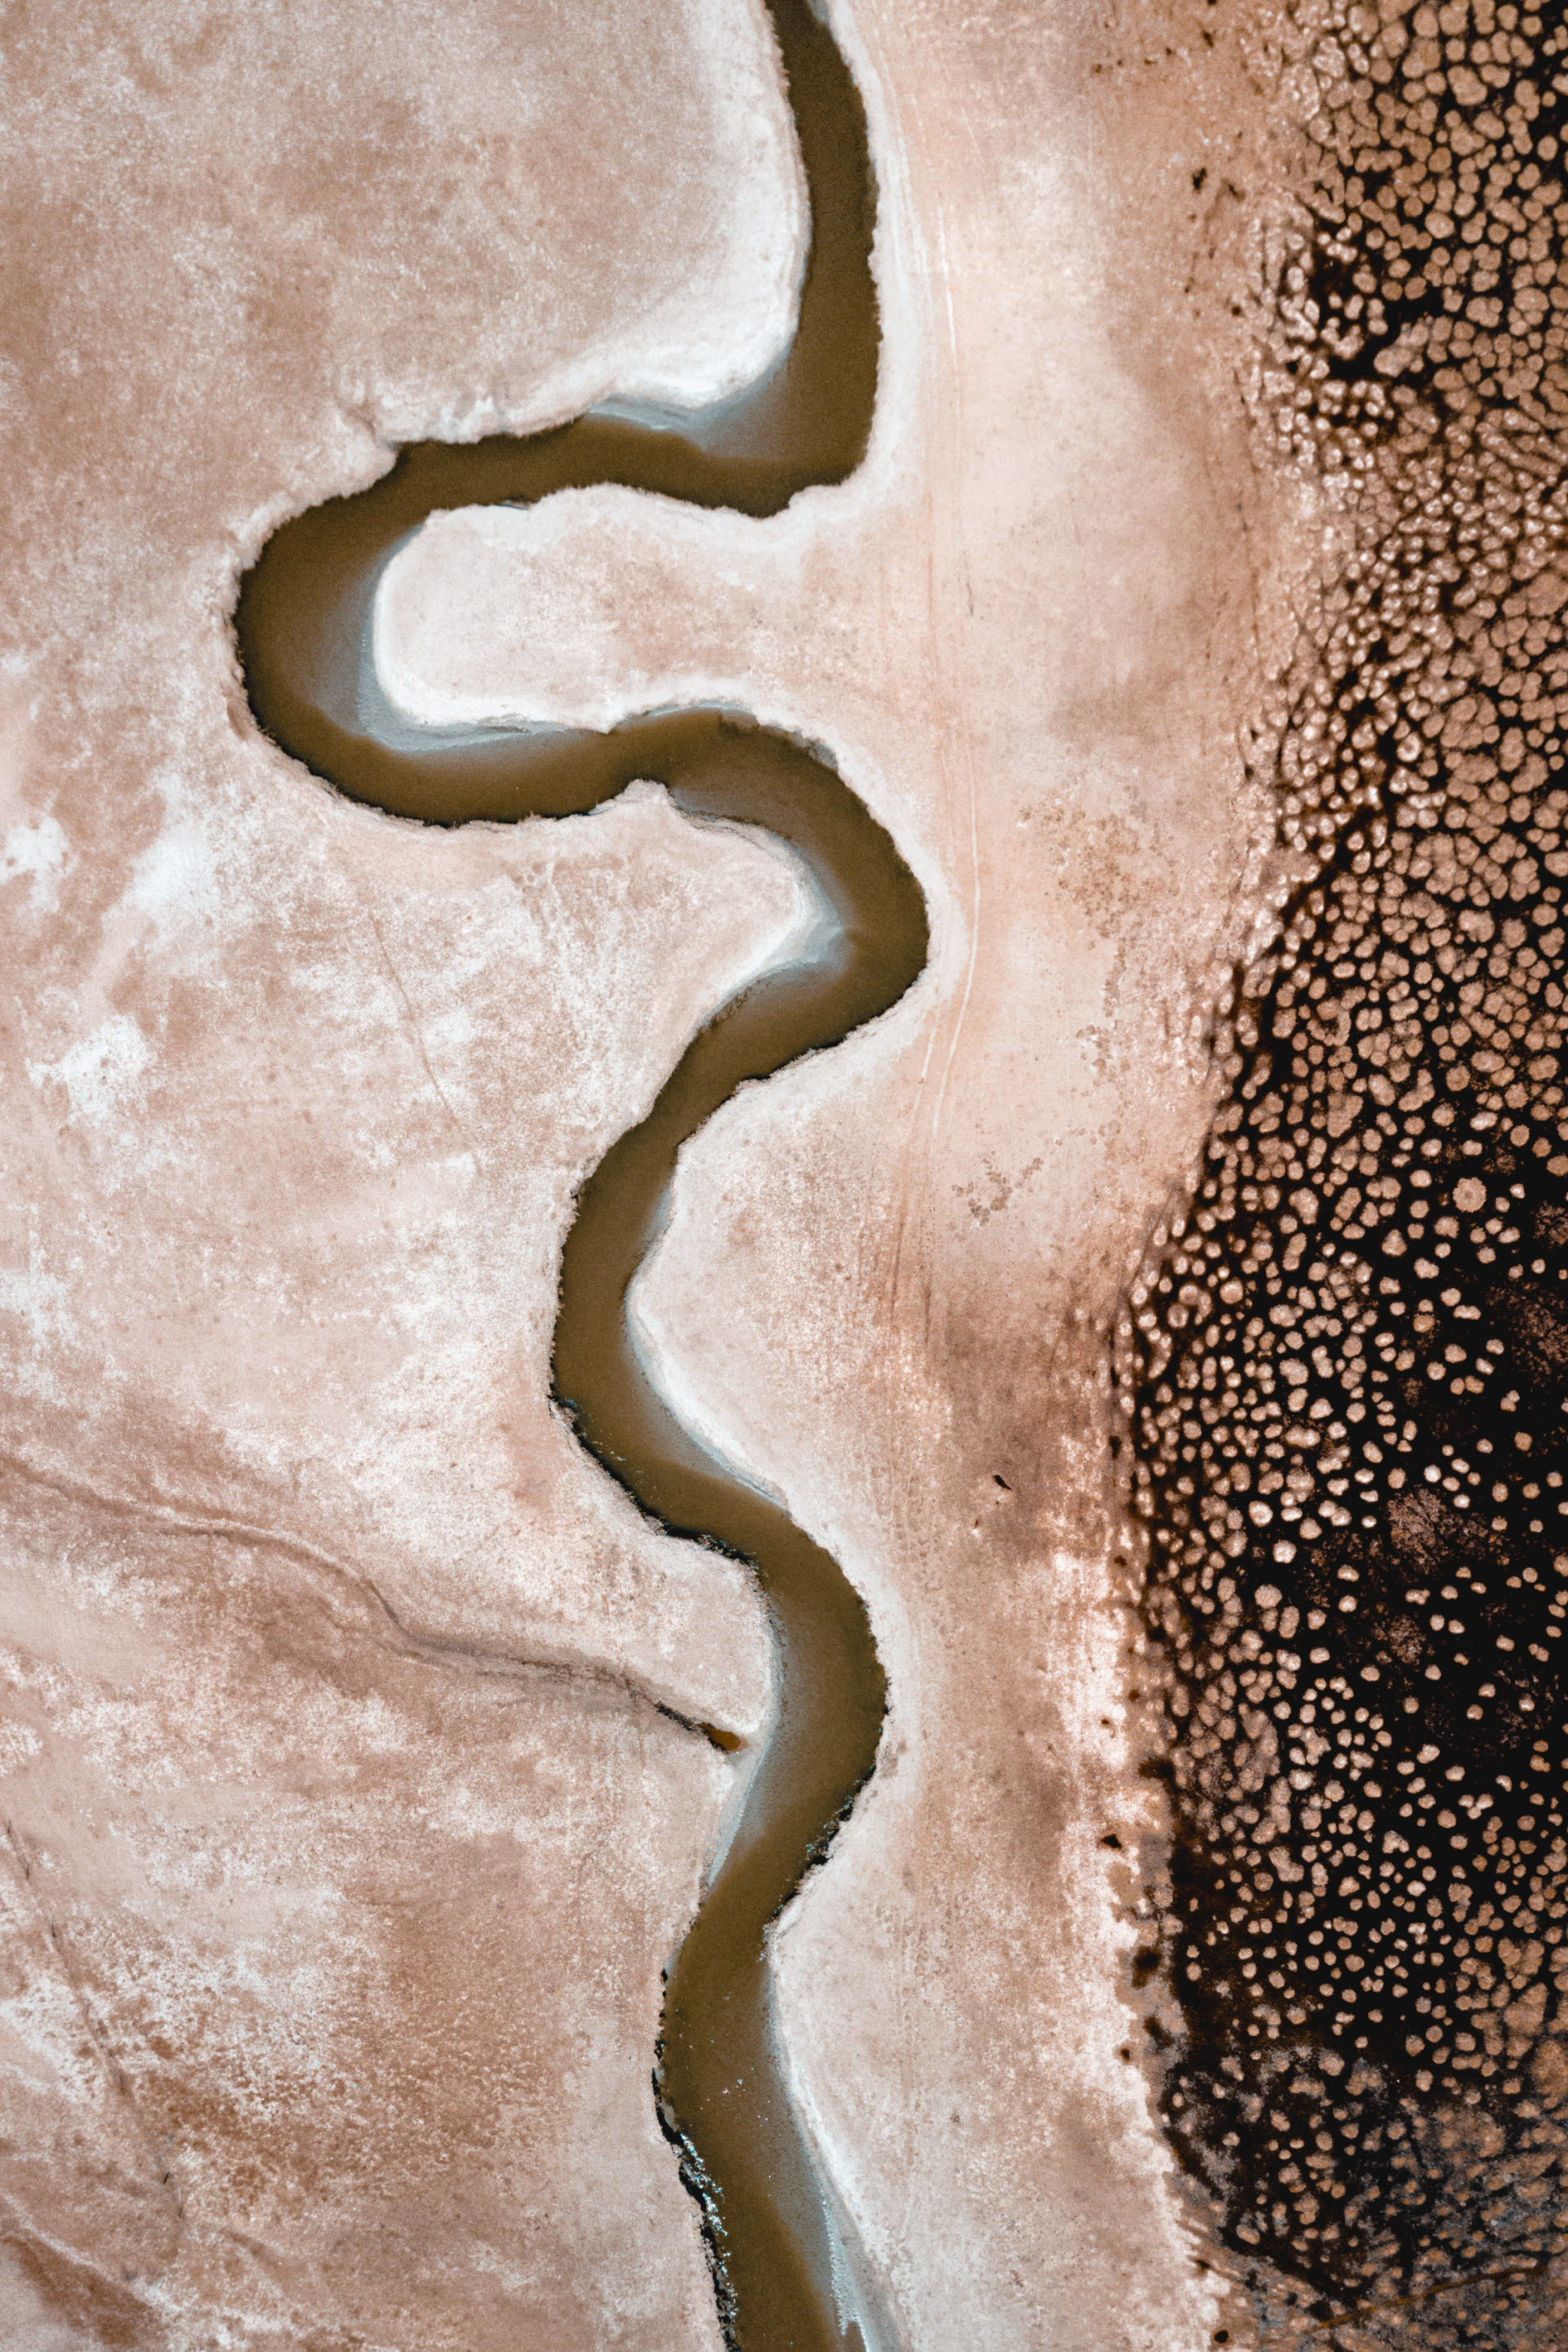
natural, water, line, illustration, art, visual arts